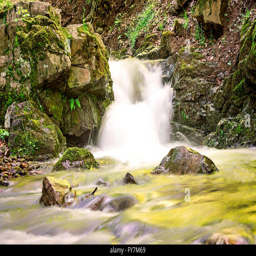
long exposure photo of a small waterfall in the mountains